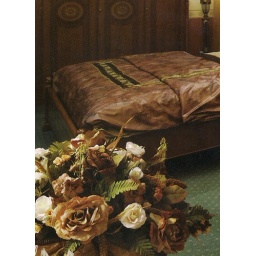
Artificia flower in bed AF1